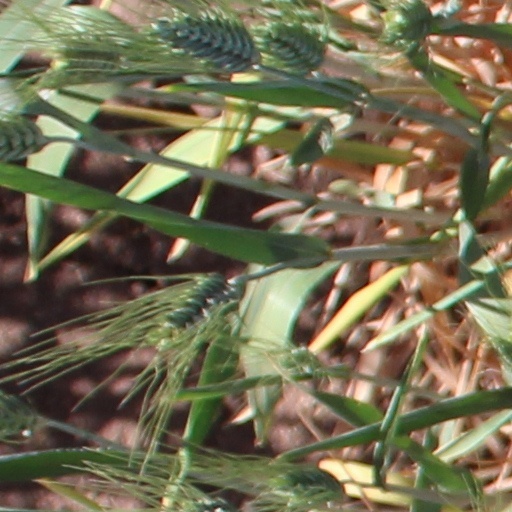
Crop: wheat